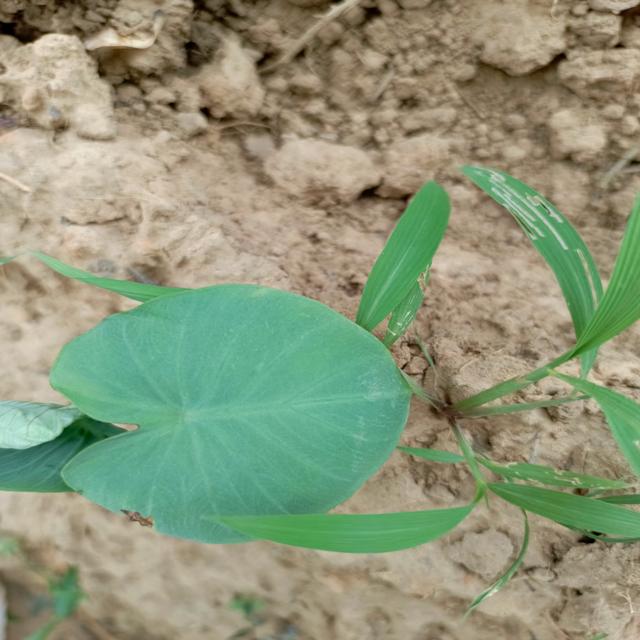
Label: Early_Blight